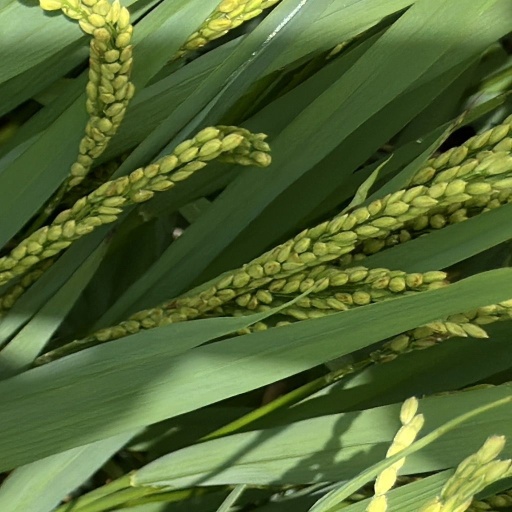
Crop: rice